Vitali Shakhov

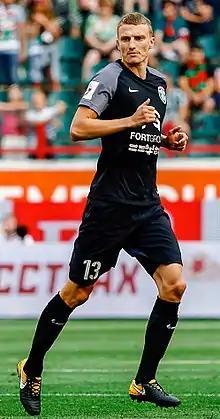
Shakhov with Tosno in 2017

Vitali Viktorovich Shakhov (born 9 January 1991) is a Russian football centre-back.